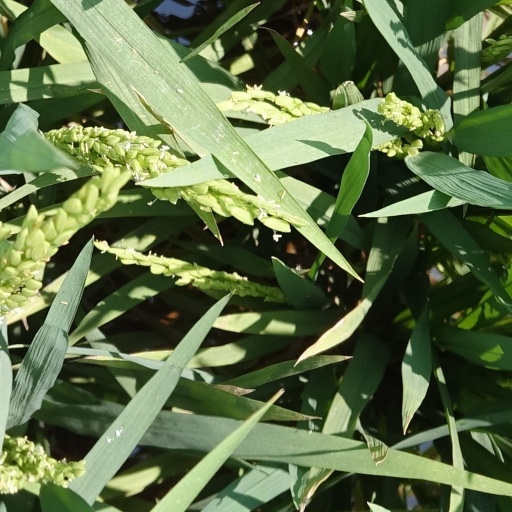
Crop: rice